Answer in natural language. Considering the relative positions, where is brown top white leg dining table (highlighted by a green box) with respect to Doorframe (highlighted by a blue box)? Choose between the following options: above or below
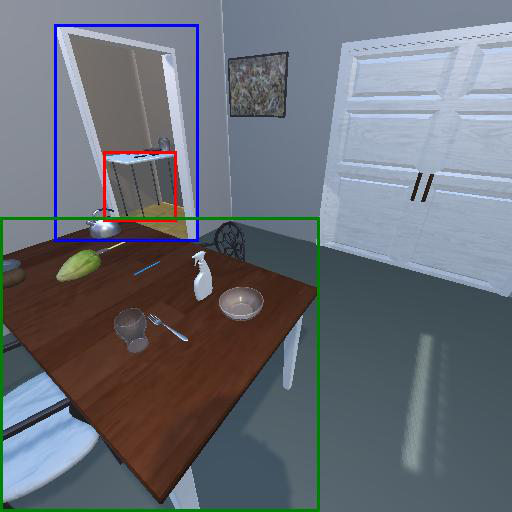
<answer>below</answer>